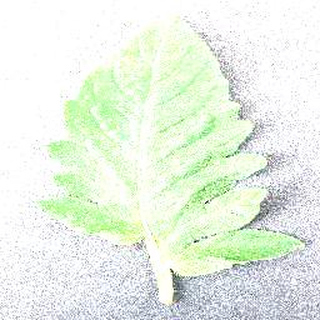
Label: healthy_tomato